Po' Girl

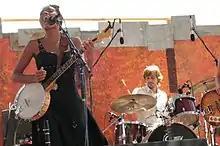
Po' Girl, performing at the Joshua Tree Music Festival

Po' Girl is a Canadian music group whose style derives from folk, country and jazz.